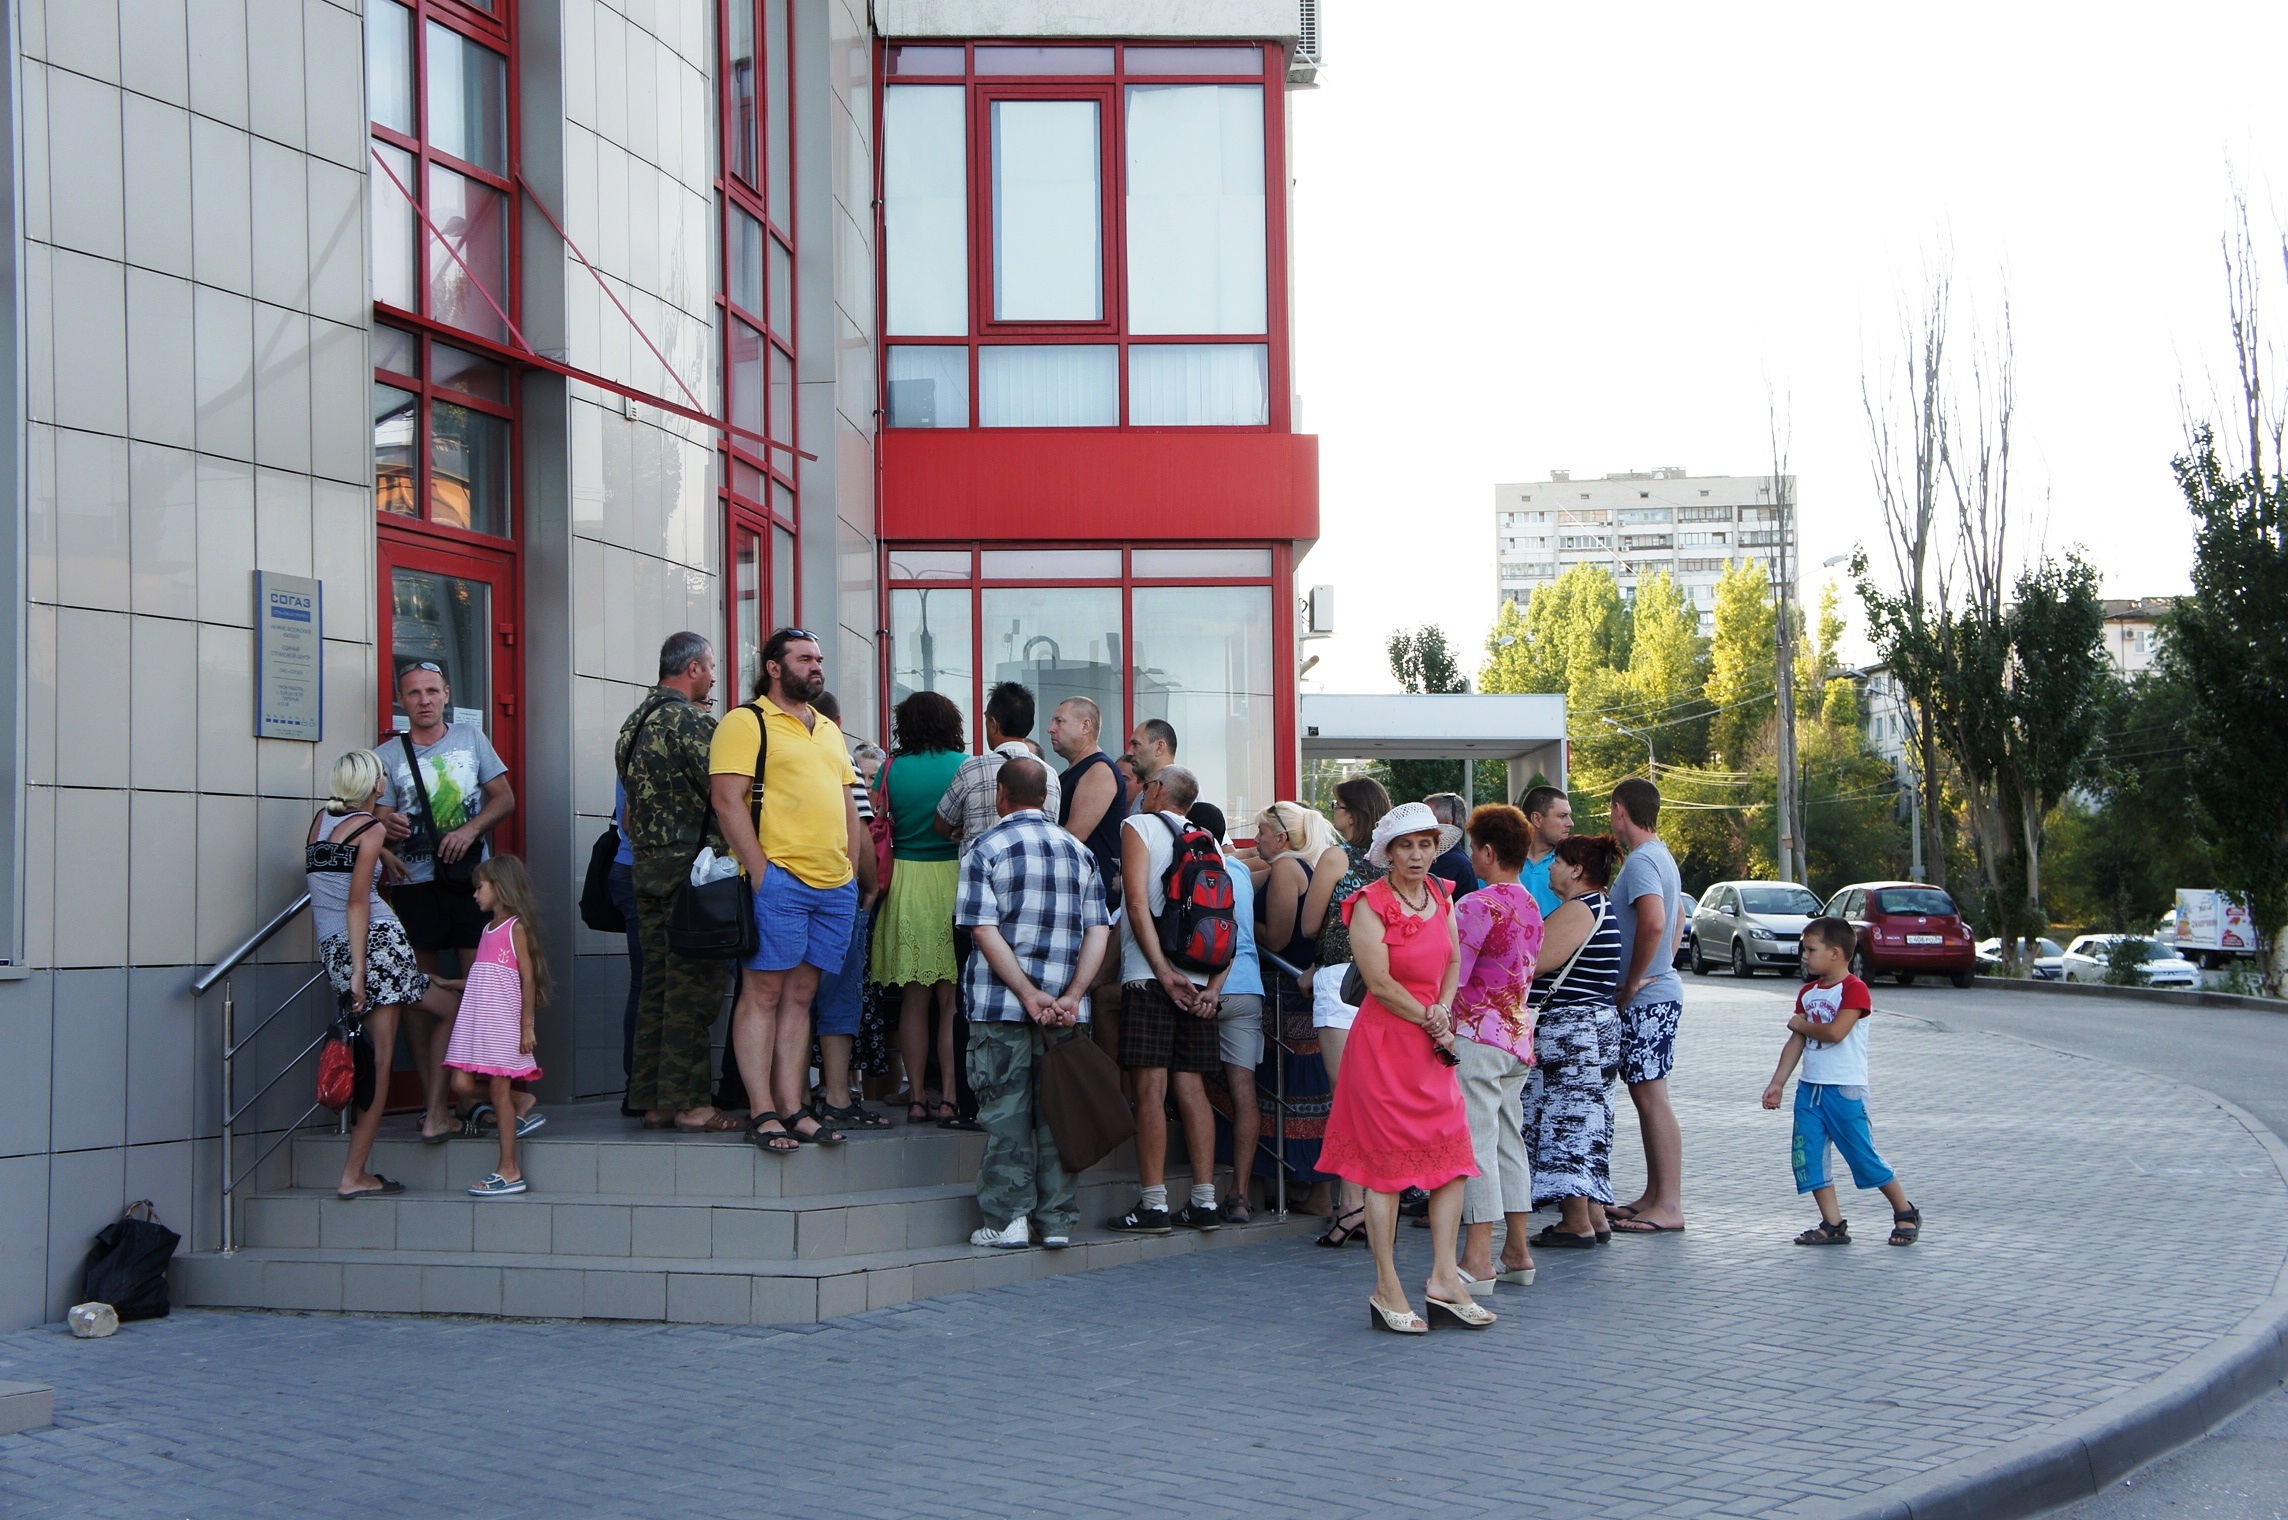
pedestrian, people, crowd, campus, sport venue, expectations